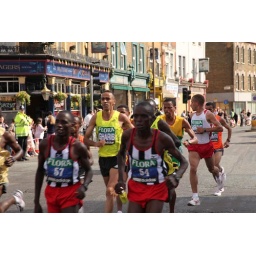
Jaouad Gharib (Mor), Bejing Olympics silver medallist and third man home in 2:05:27